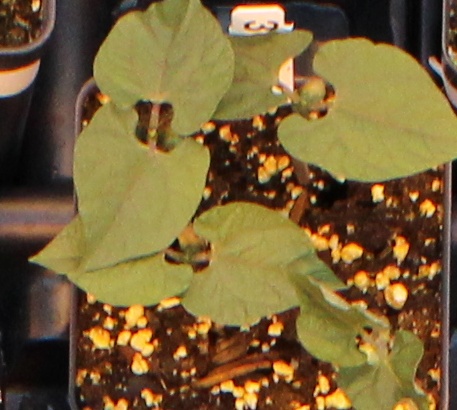
Label: Blackbean